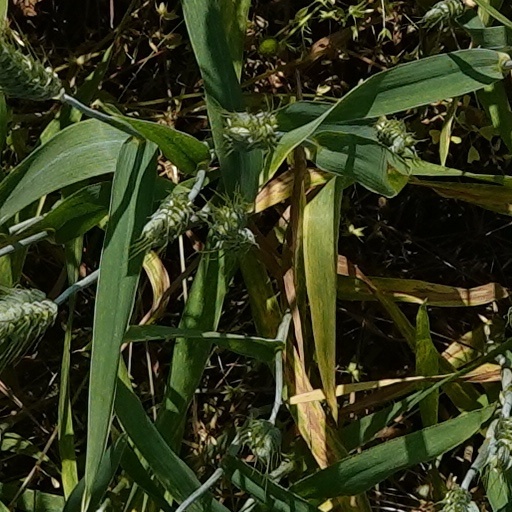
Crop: wheat